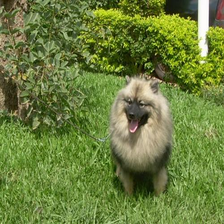
Species: dog
Breed: keeshond